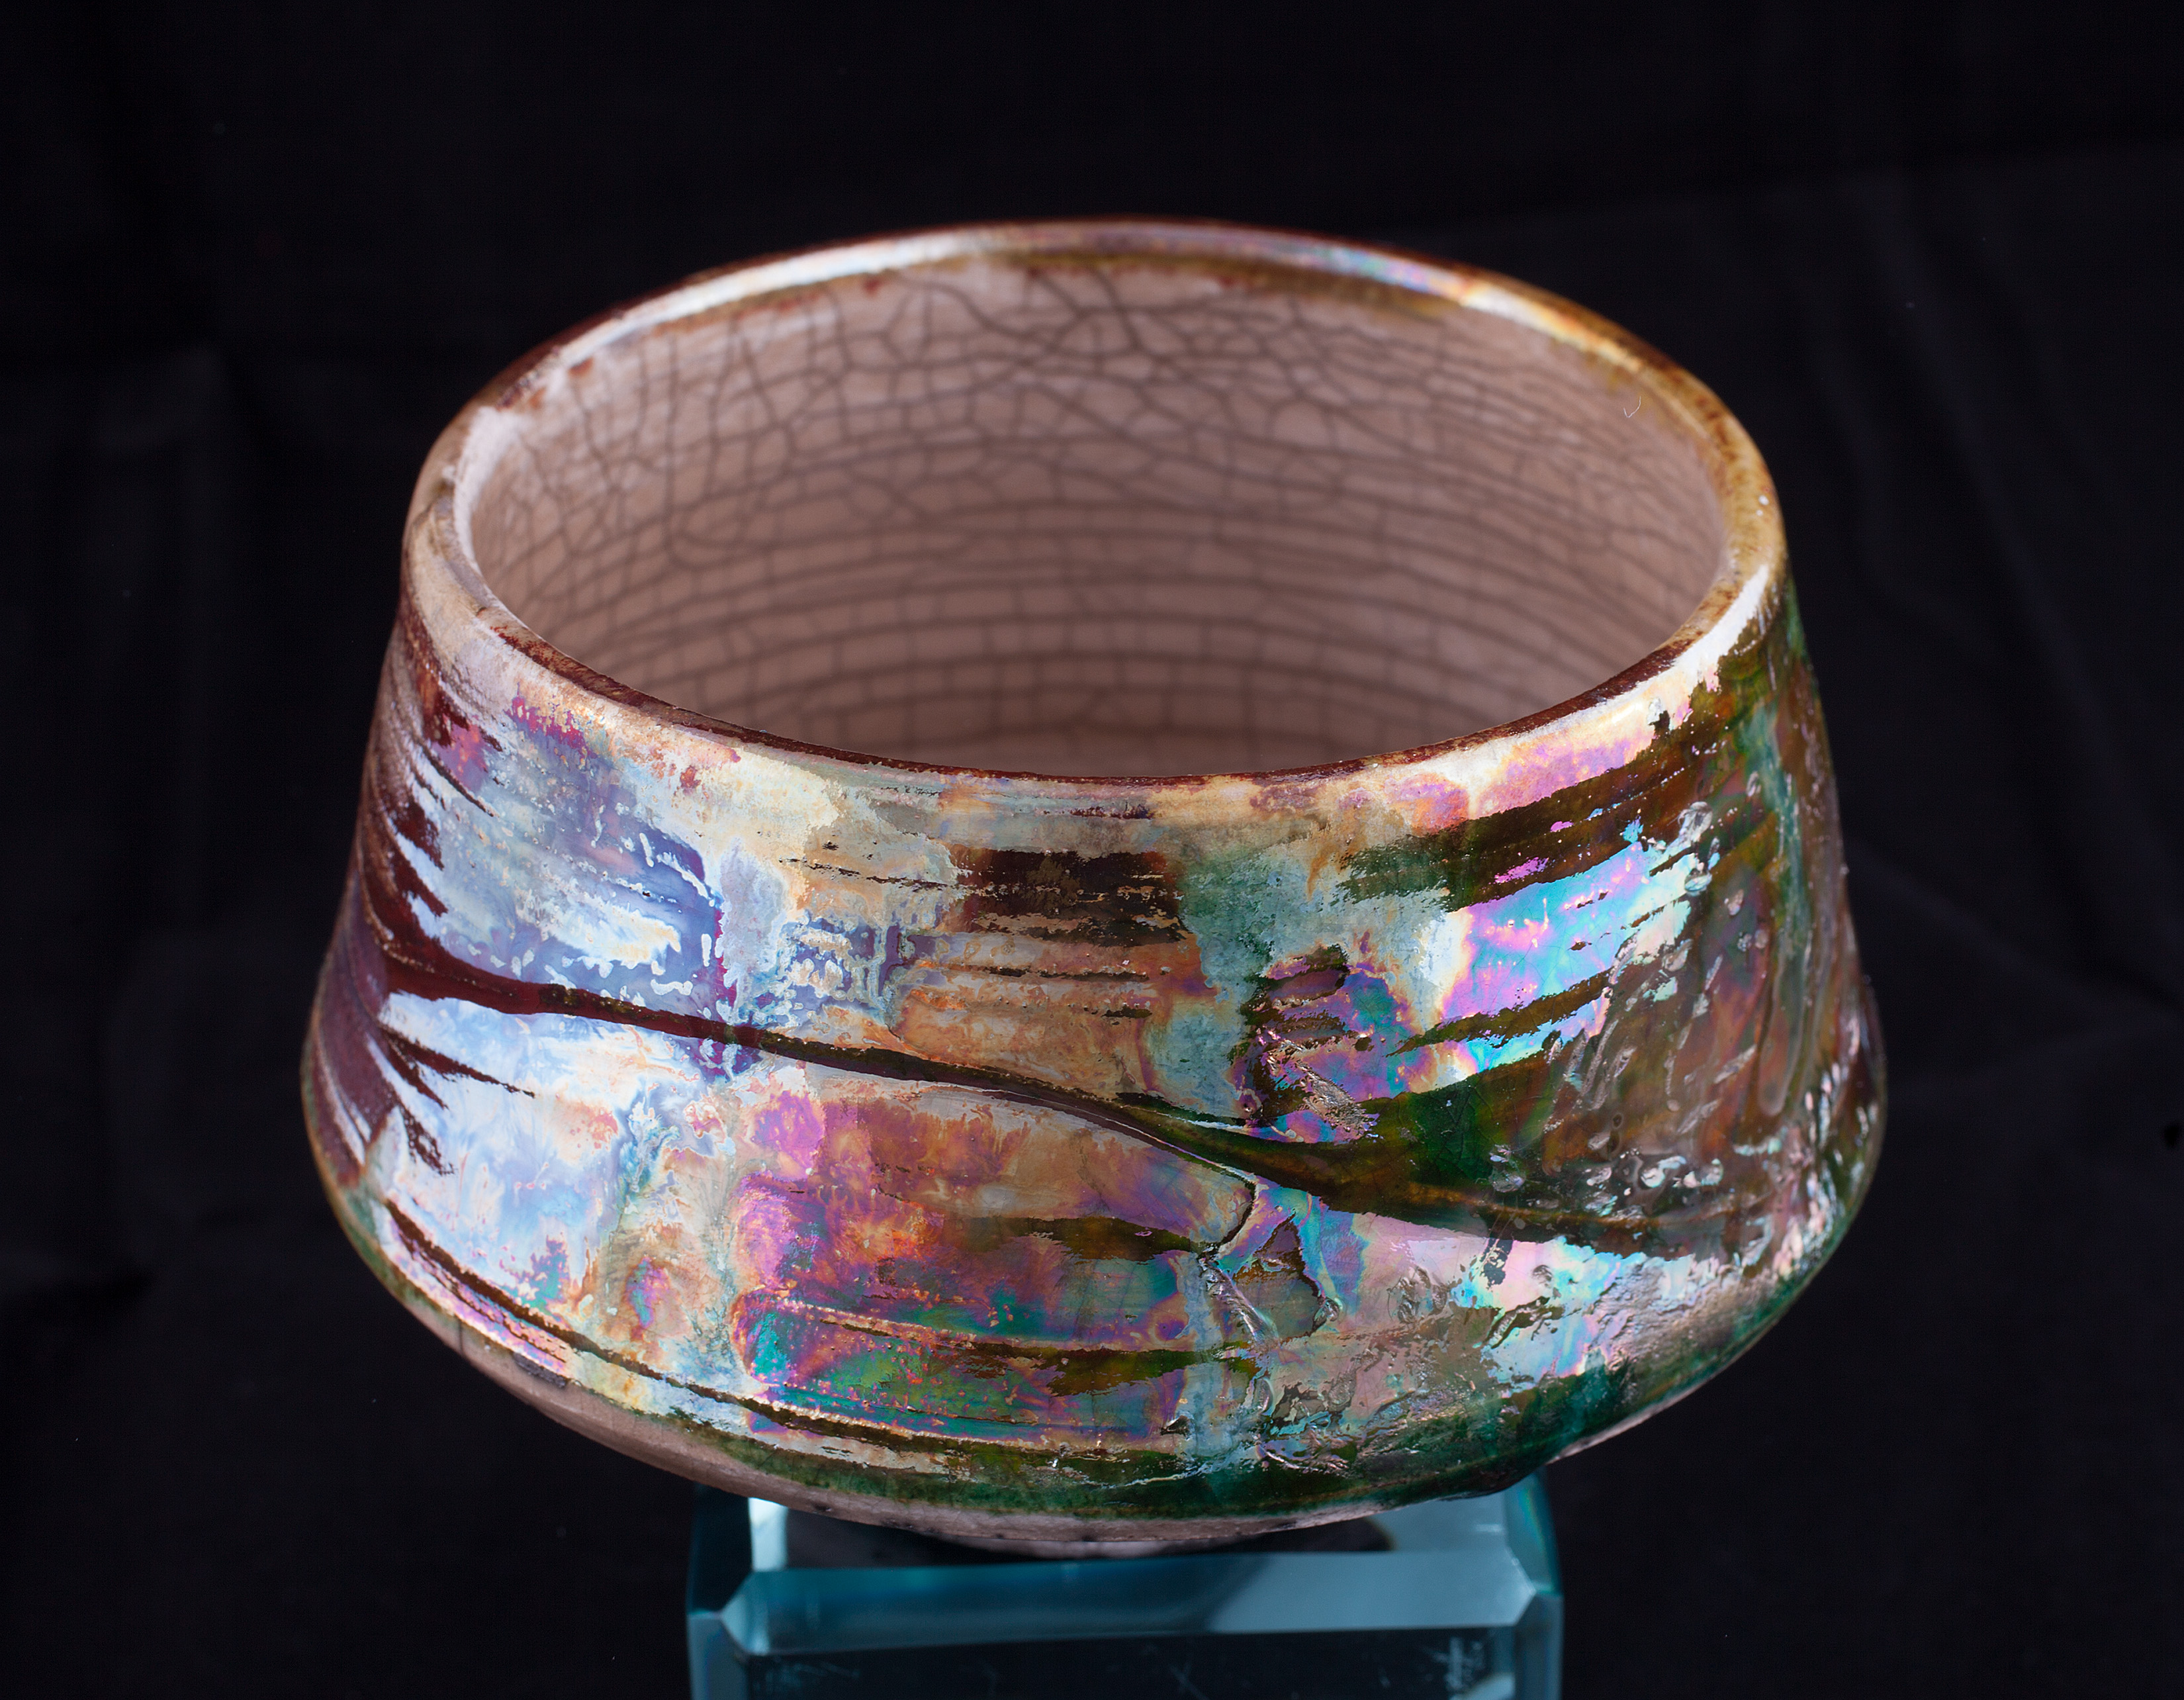
glass, ceramic, bangle, bracelet, jewellery, art, shape, man made object, fashion accessory